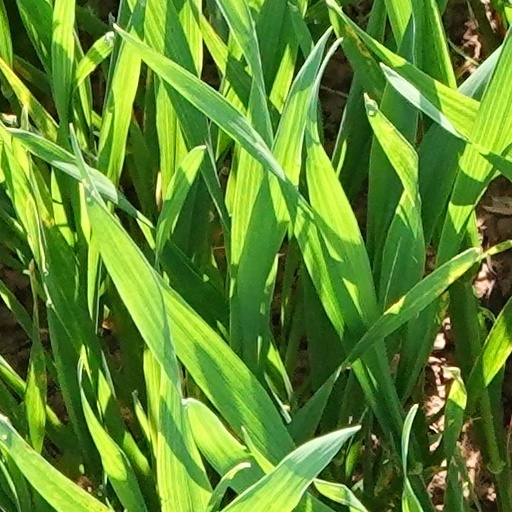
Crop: wheat